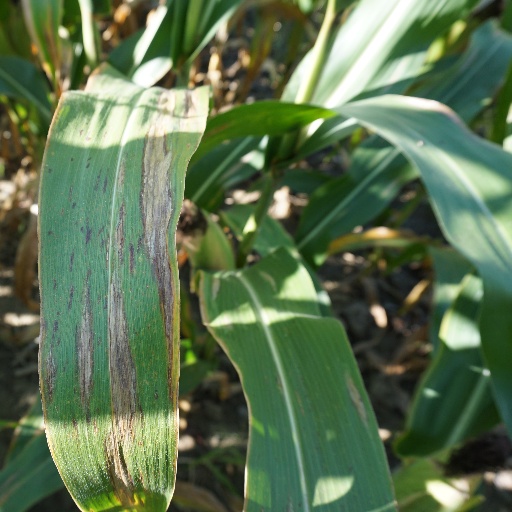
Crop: maize; corn